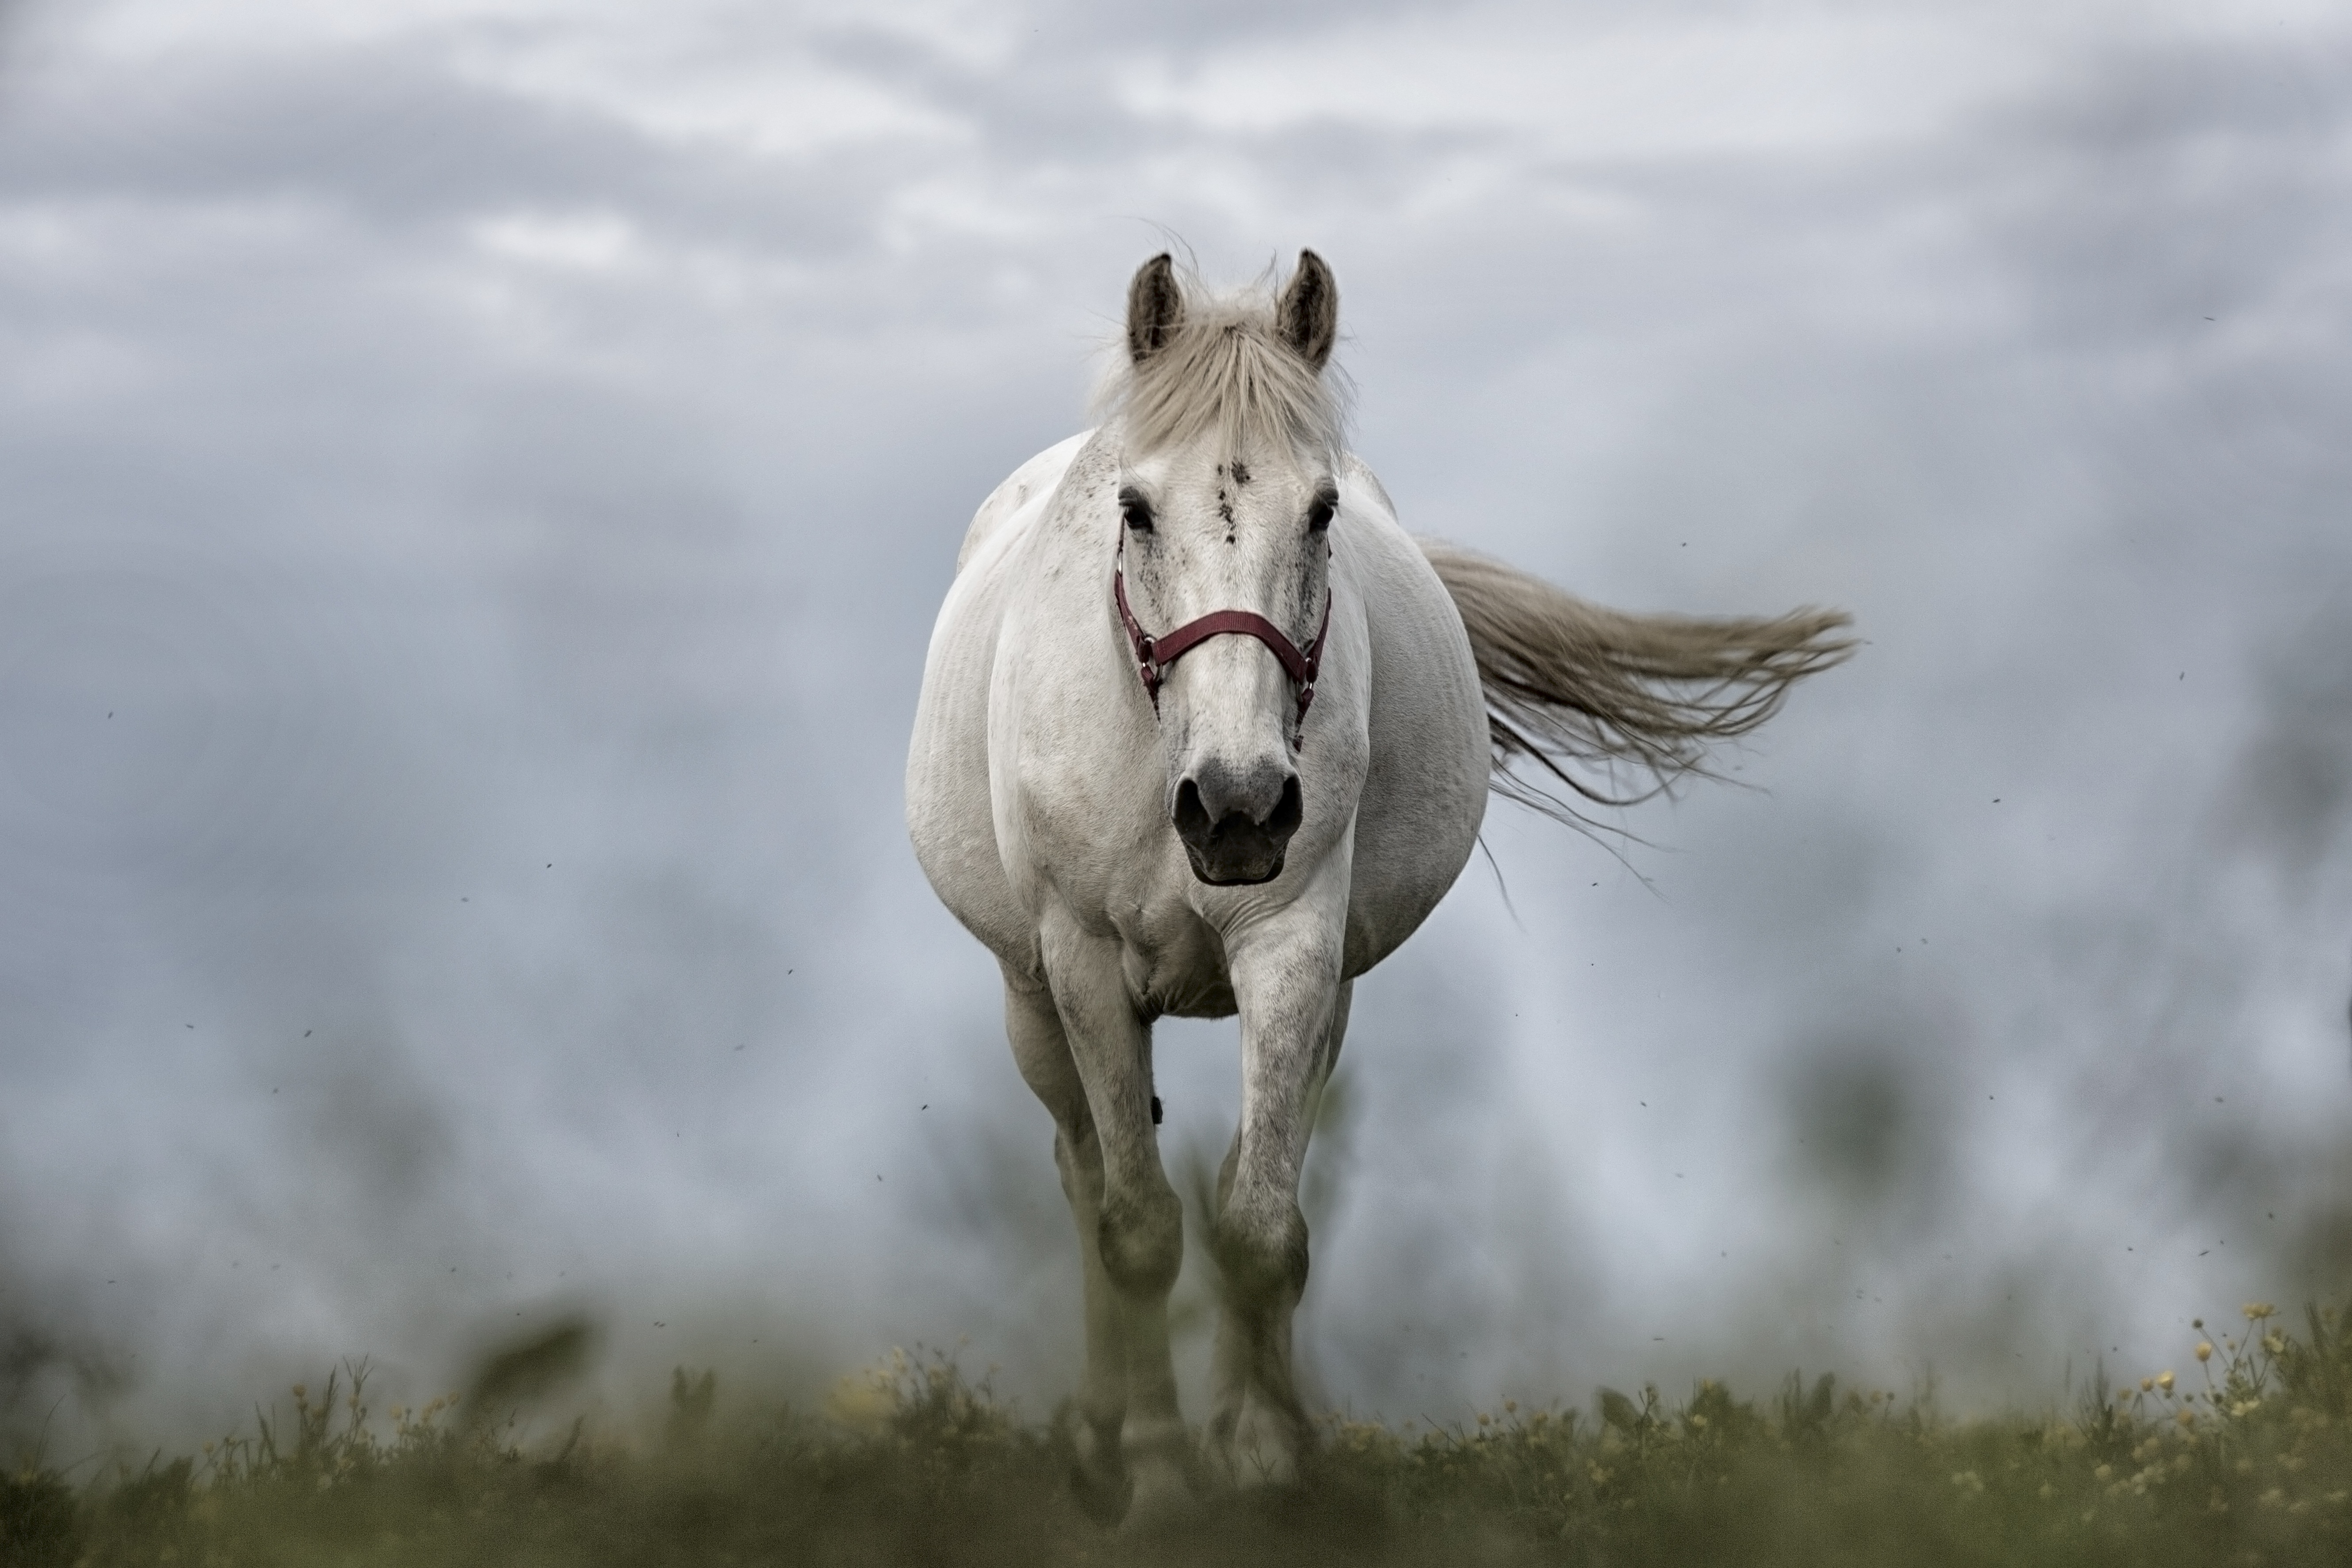
nature, animal, pasture, horse, mammal, stallion, mane, horses, animals, mare, white horse, horse like mammal, mustang horse